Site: brandenburg
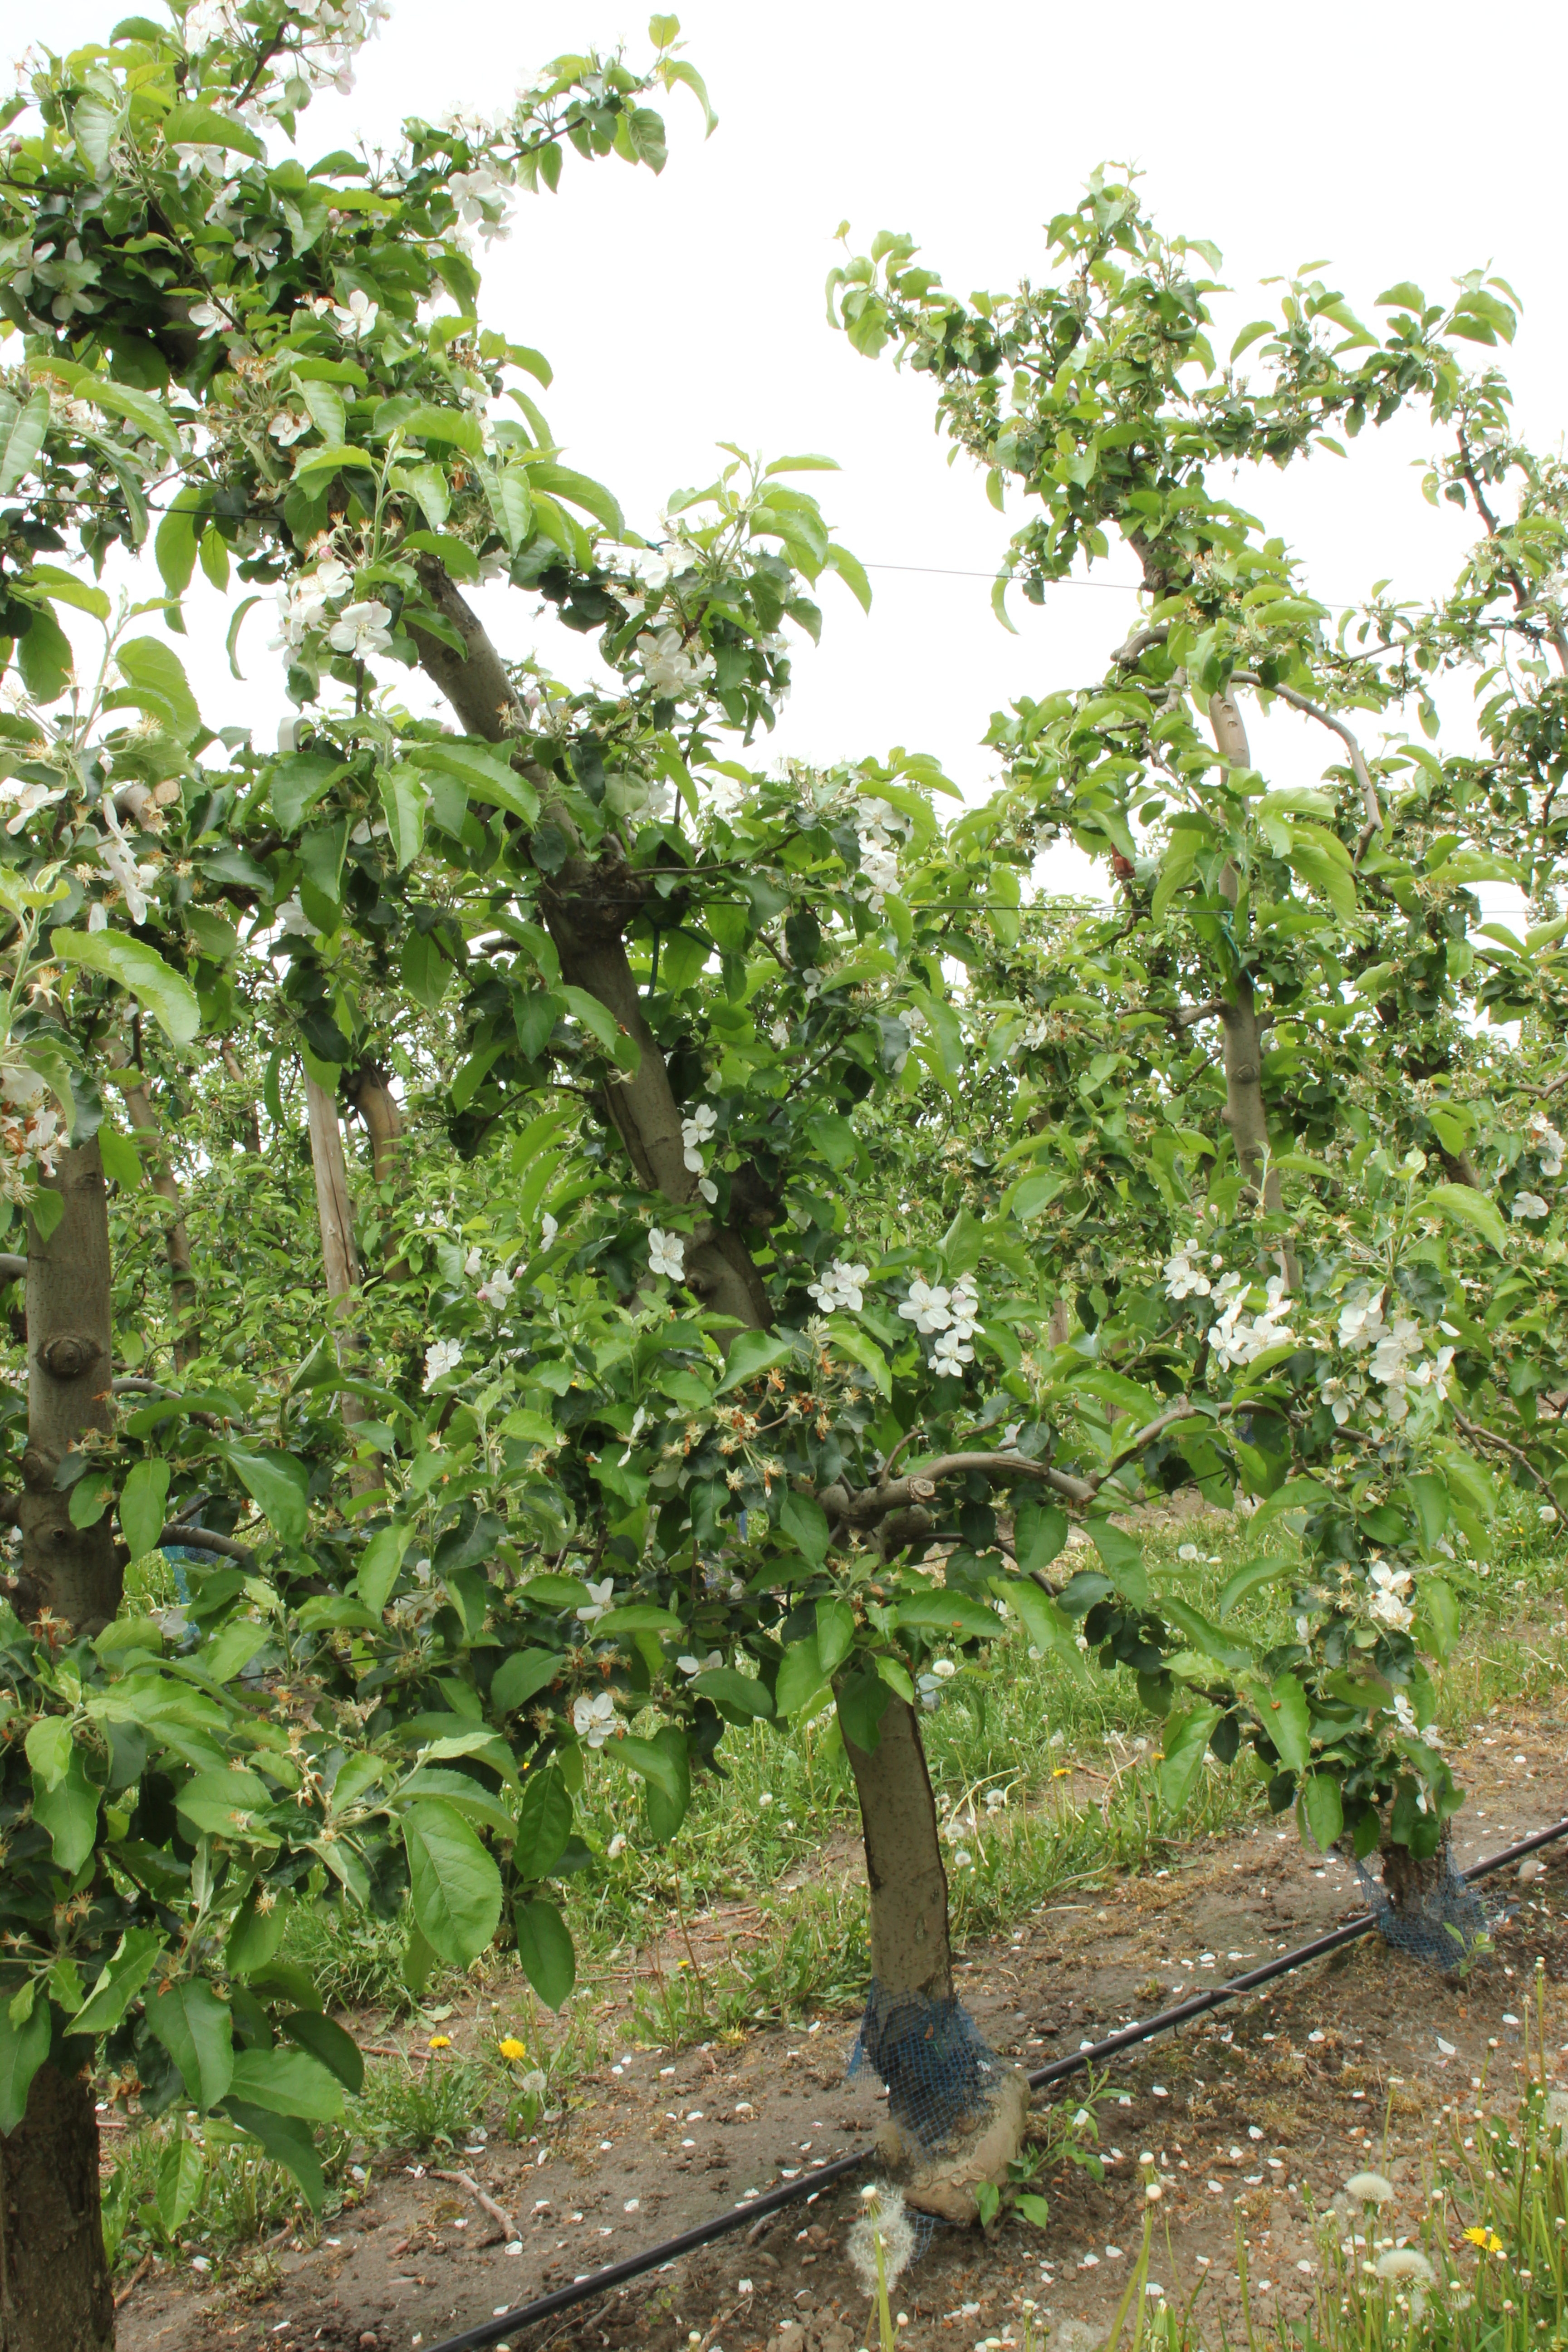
Growth stage (BBCH 67): Flowering